Raymond Keene

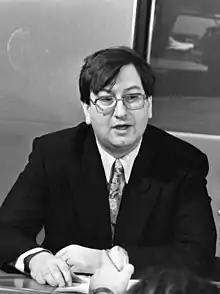
Keene in 1985

Raymond Dennis Keene (born 29 January 1948) is an English chess grandmaster, a FIDE International Arbiter, a chess organiser, and a journalist and author. He won the British Chess Championship in 1971 and was the first player from England to earn a Grandmaster norm, in 1974. In 1976, he became the second Englishman (following Tony Miles) to be awarded the Grandmaster title, and he was the second British chess player to beat an incumbent World Chess Champion (following Jonathan Penrose's defeat of Mikhail Tal in 1961). He represented England in eight Chess Olympiads.